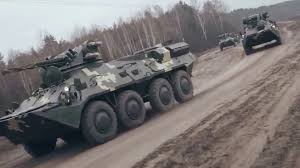
Label: BTR-80